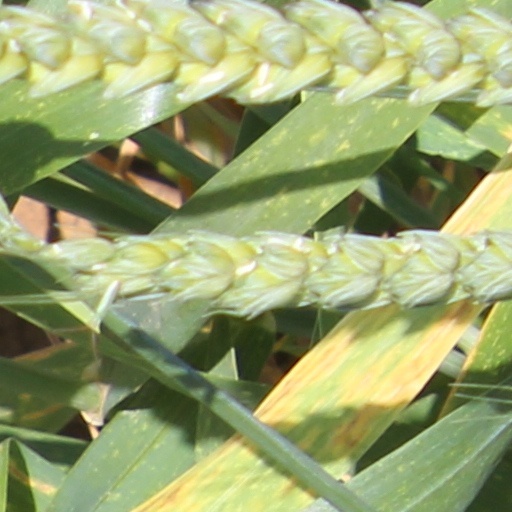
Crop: wheat